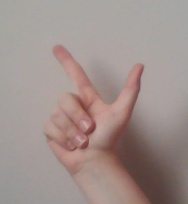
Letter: laam